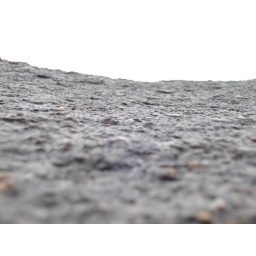
a plate of a hill surface near the hillocks of yaradum, shot from below..